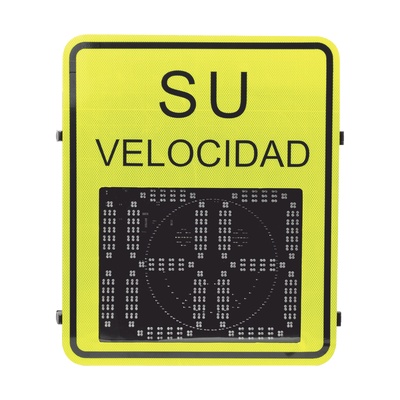
Radar Medidor de Velocidad de 3 Dígitos / Doble salida de Relevador / Tarjeta Micro SD / Puerto de red TCP IP / Detección de Exceso de Velocidad / Integración  con Cámara.
Compra con Confianza Este producto está cubierto por una garantía de 3 años directamente con el fabricante. Radar Medidor de Velocidad de 3 Dígitos / Doble salida de Relevador / Tarjeta Micro SD / Puerto de red TCP IP / Detección de Exceso de Velocidad / Integración con Cámara.
Brand: ACCESSPRO
Category: Electronics > Speed Radars